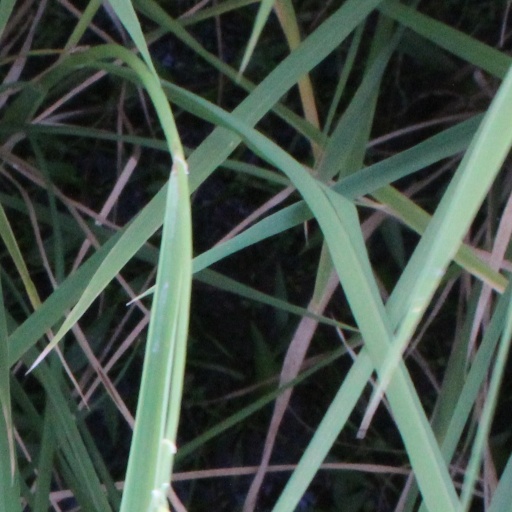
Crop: rice